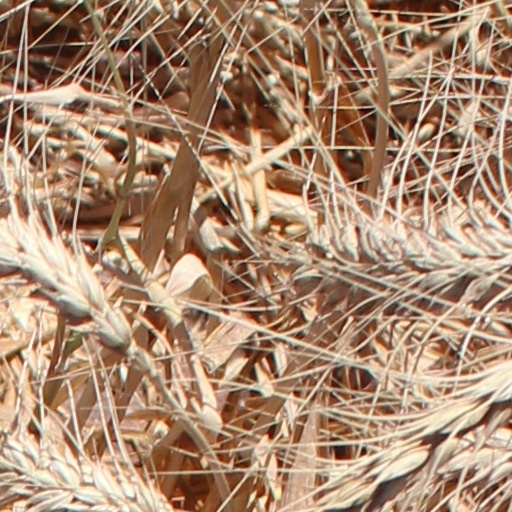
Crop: wheat